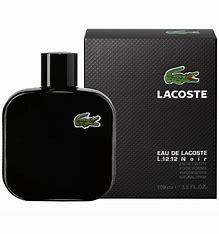
Brand: Lacoste
Model: 100